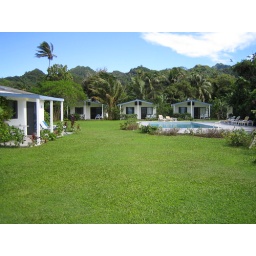
standing near the entrance to the beach taken into the Shangri-La Cottages